Michael van den Ham

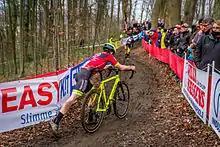

Michael Van Den Ham (born 2 August 1992) is a Canadian cyclo-cross cyclist. He competed in the men's elite event at the 2016 UCI Cyclo-cross World Championships in Heusden-Zolder.